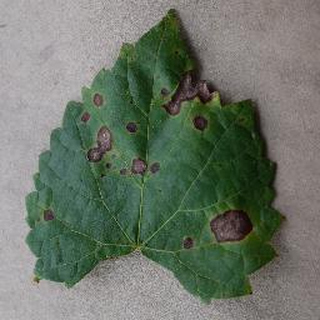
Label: grape_black_rot